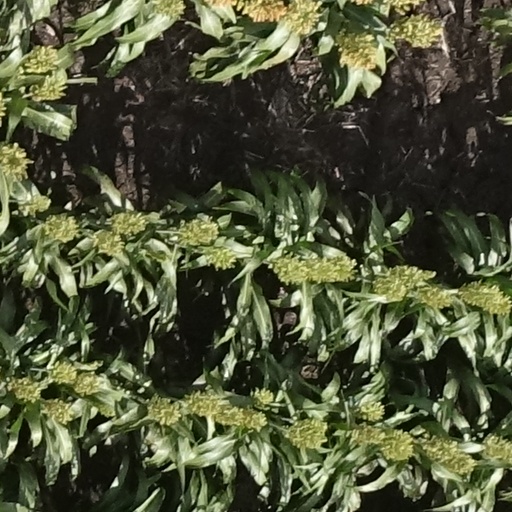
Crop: sorghum